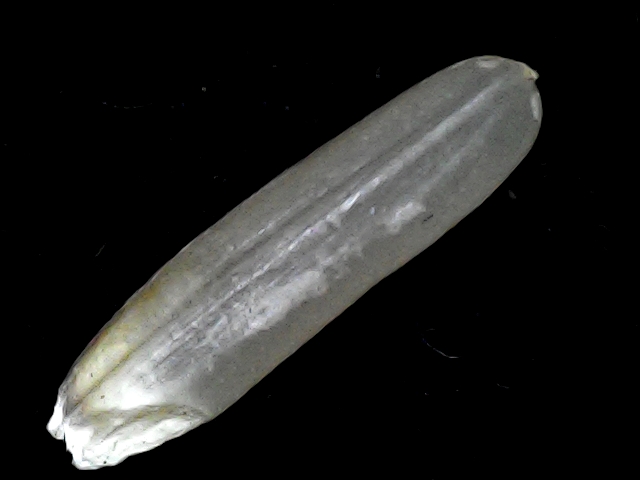
Rice variety: BD57